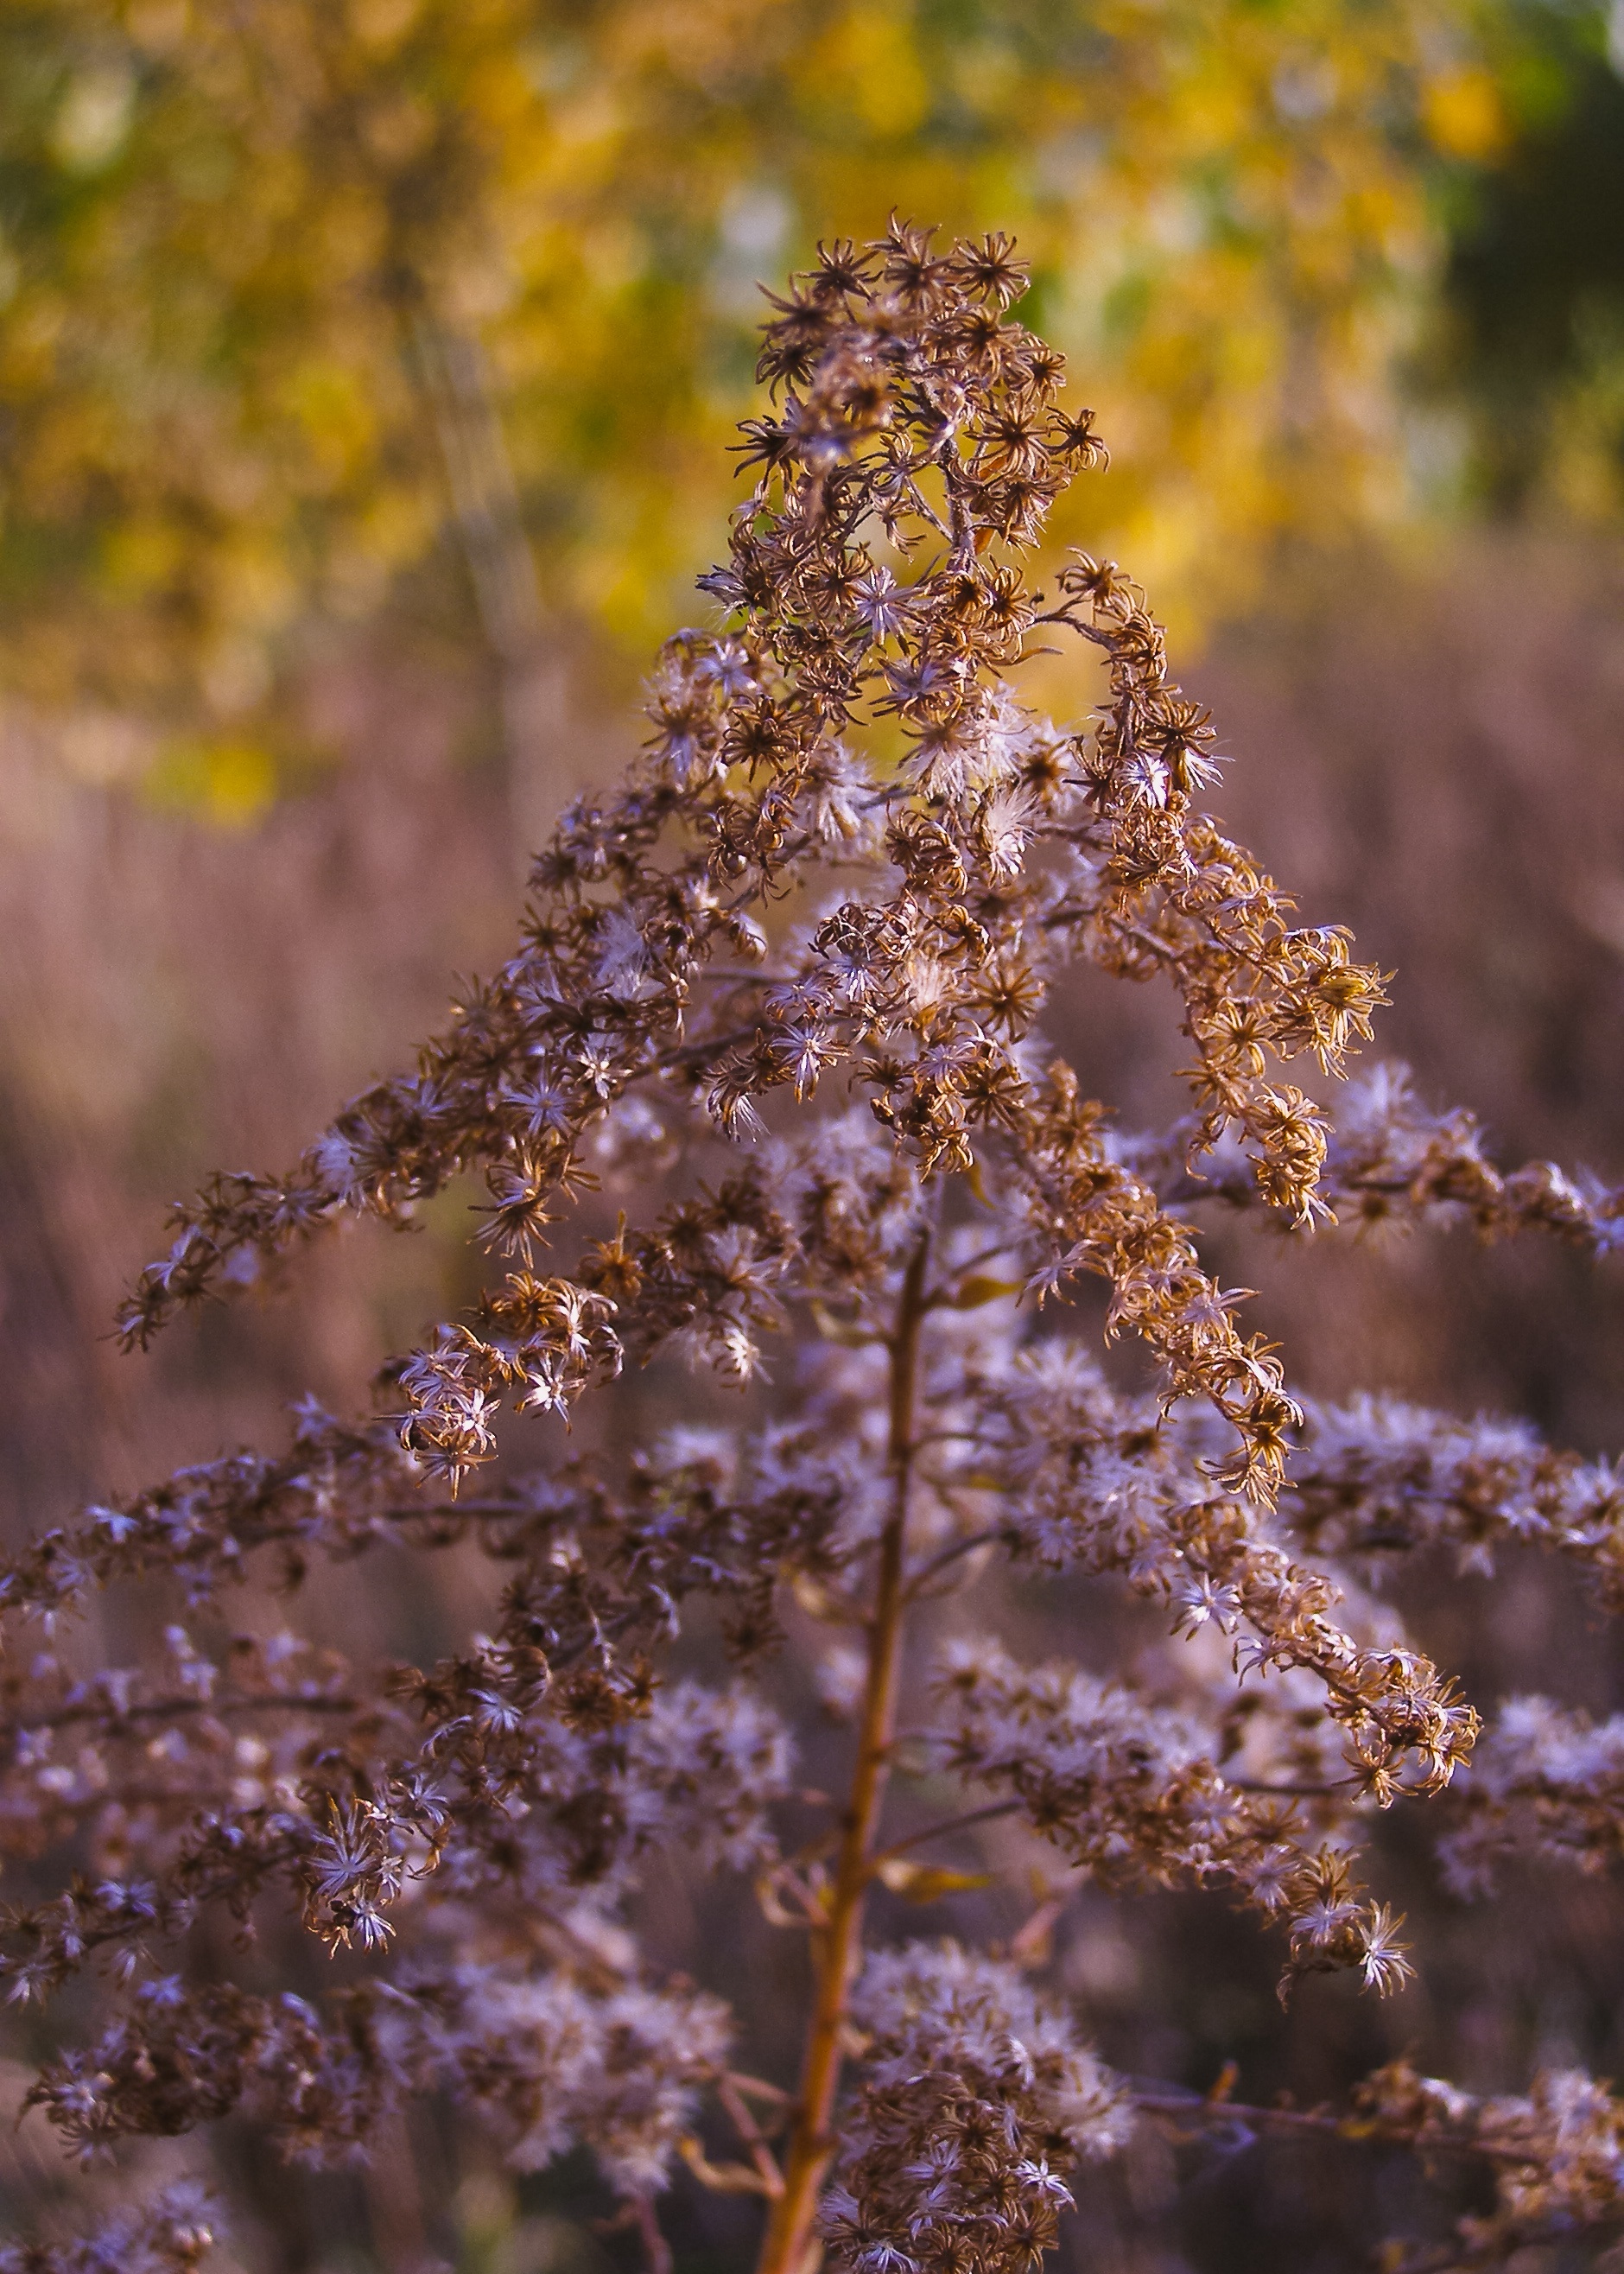
tree, nature, branch, blossom, plant, photography, meadow, sunlight, leaf, flower, frost, autumn, botany, flora, season, wildflower, close up, fluff, macro photography, sunny day, dry plant, solidago canadensis, woody plant, land plant